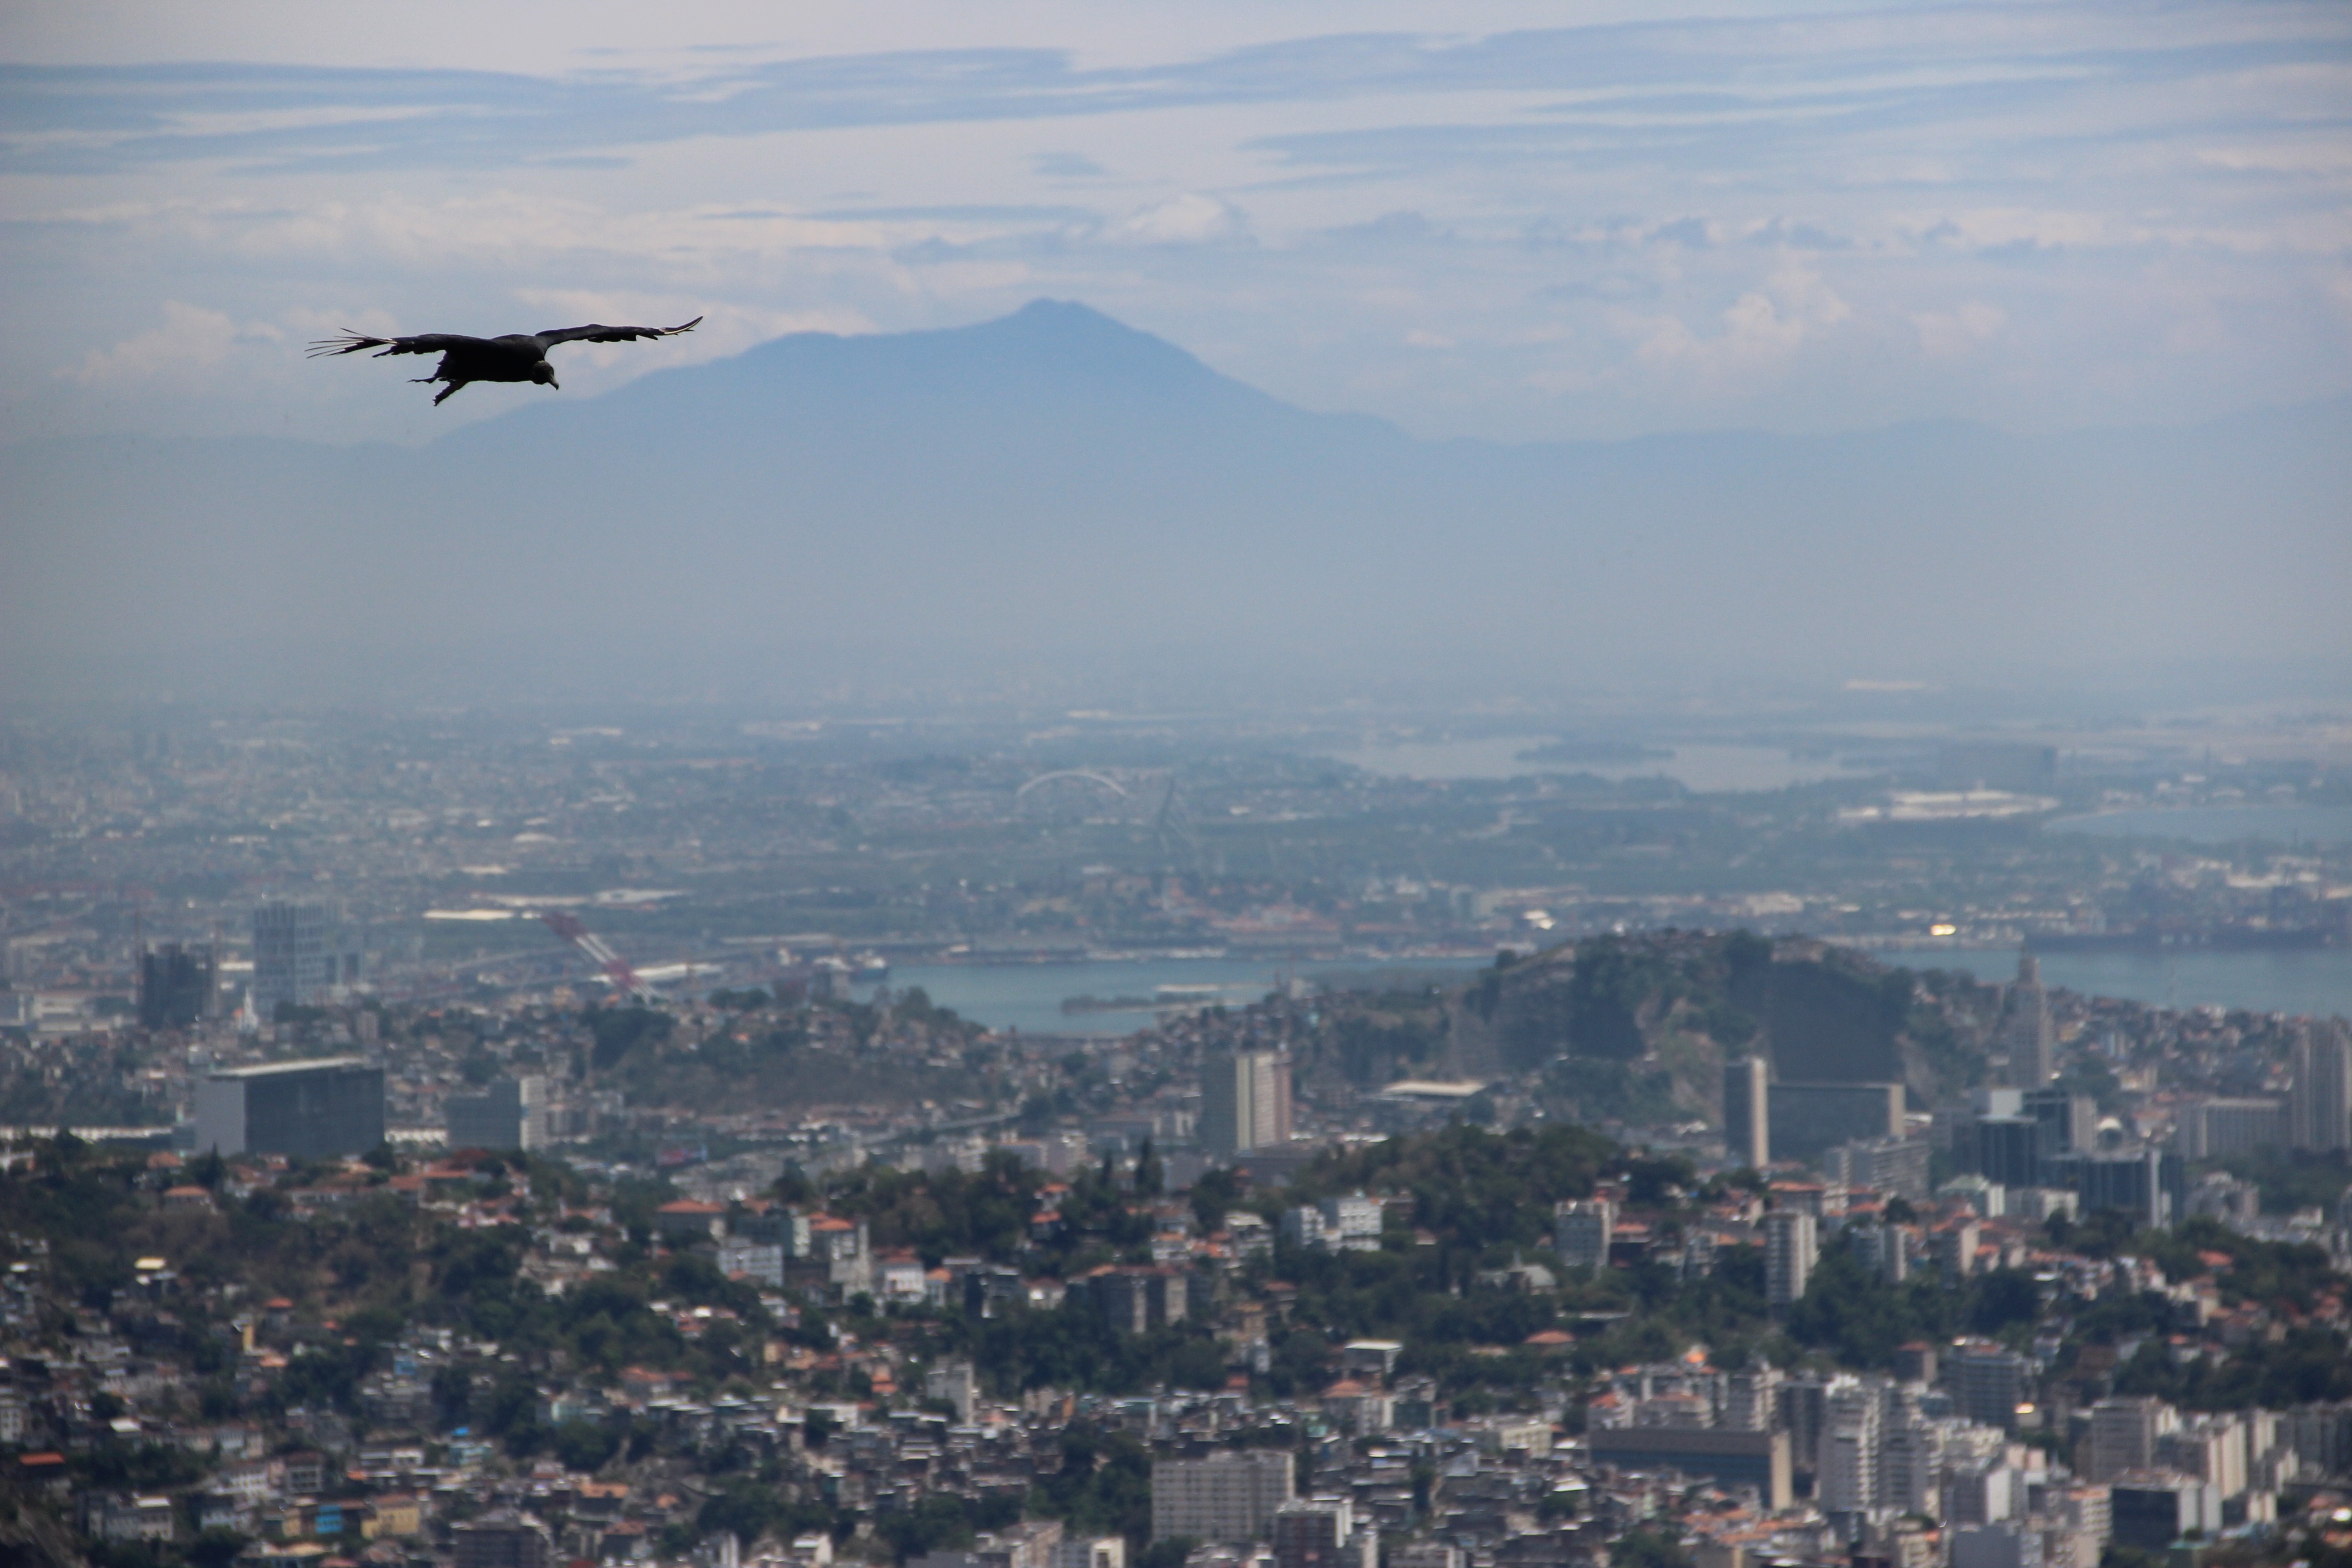
horizon, skyline, skyscraper, cityscape, aircraft, dusk, flight, haze, aerial photography, atmospheric phenomenon, atmosphere of earth